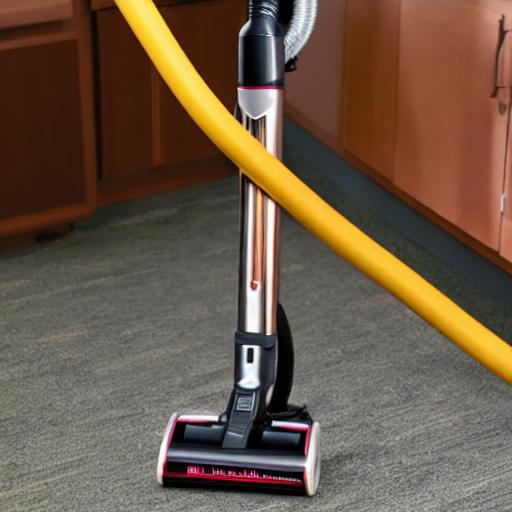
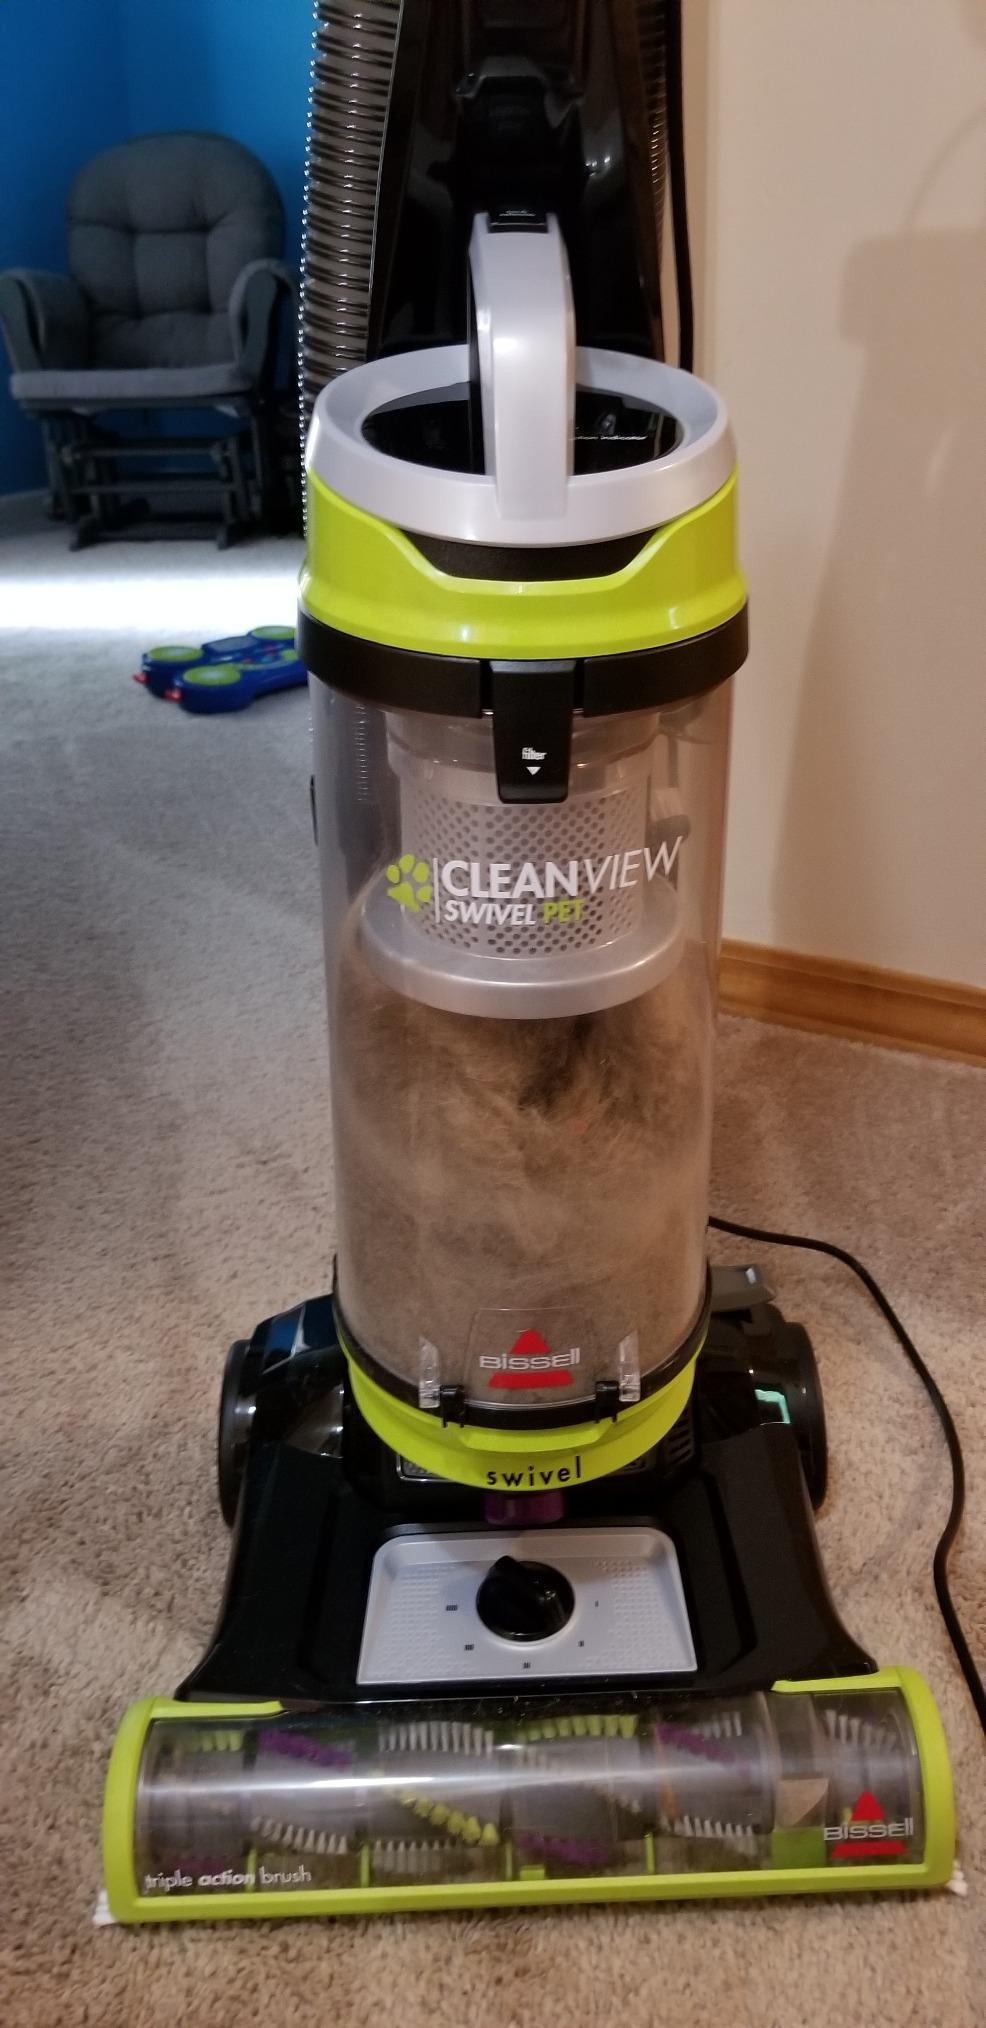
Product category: items_vacuum
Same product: no